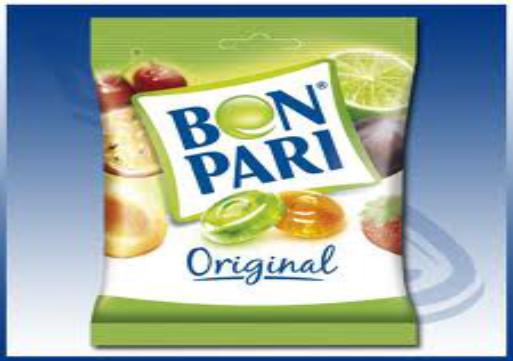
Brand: Bon Pari
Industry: Food